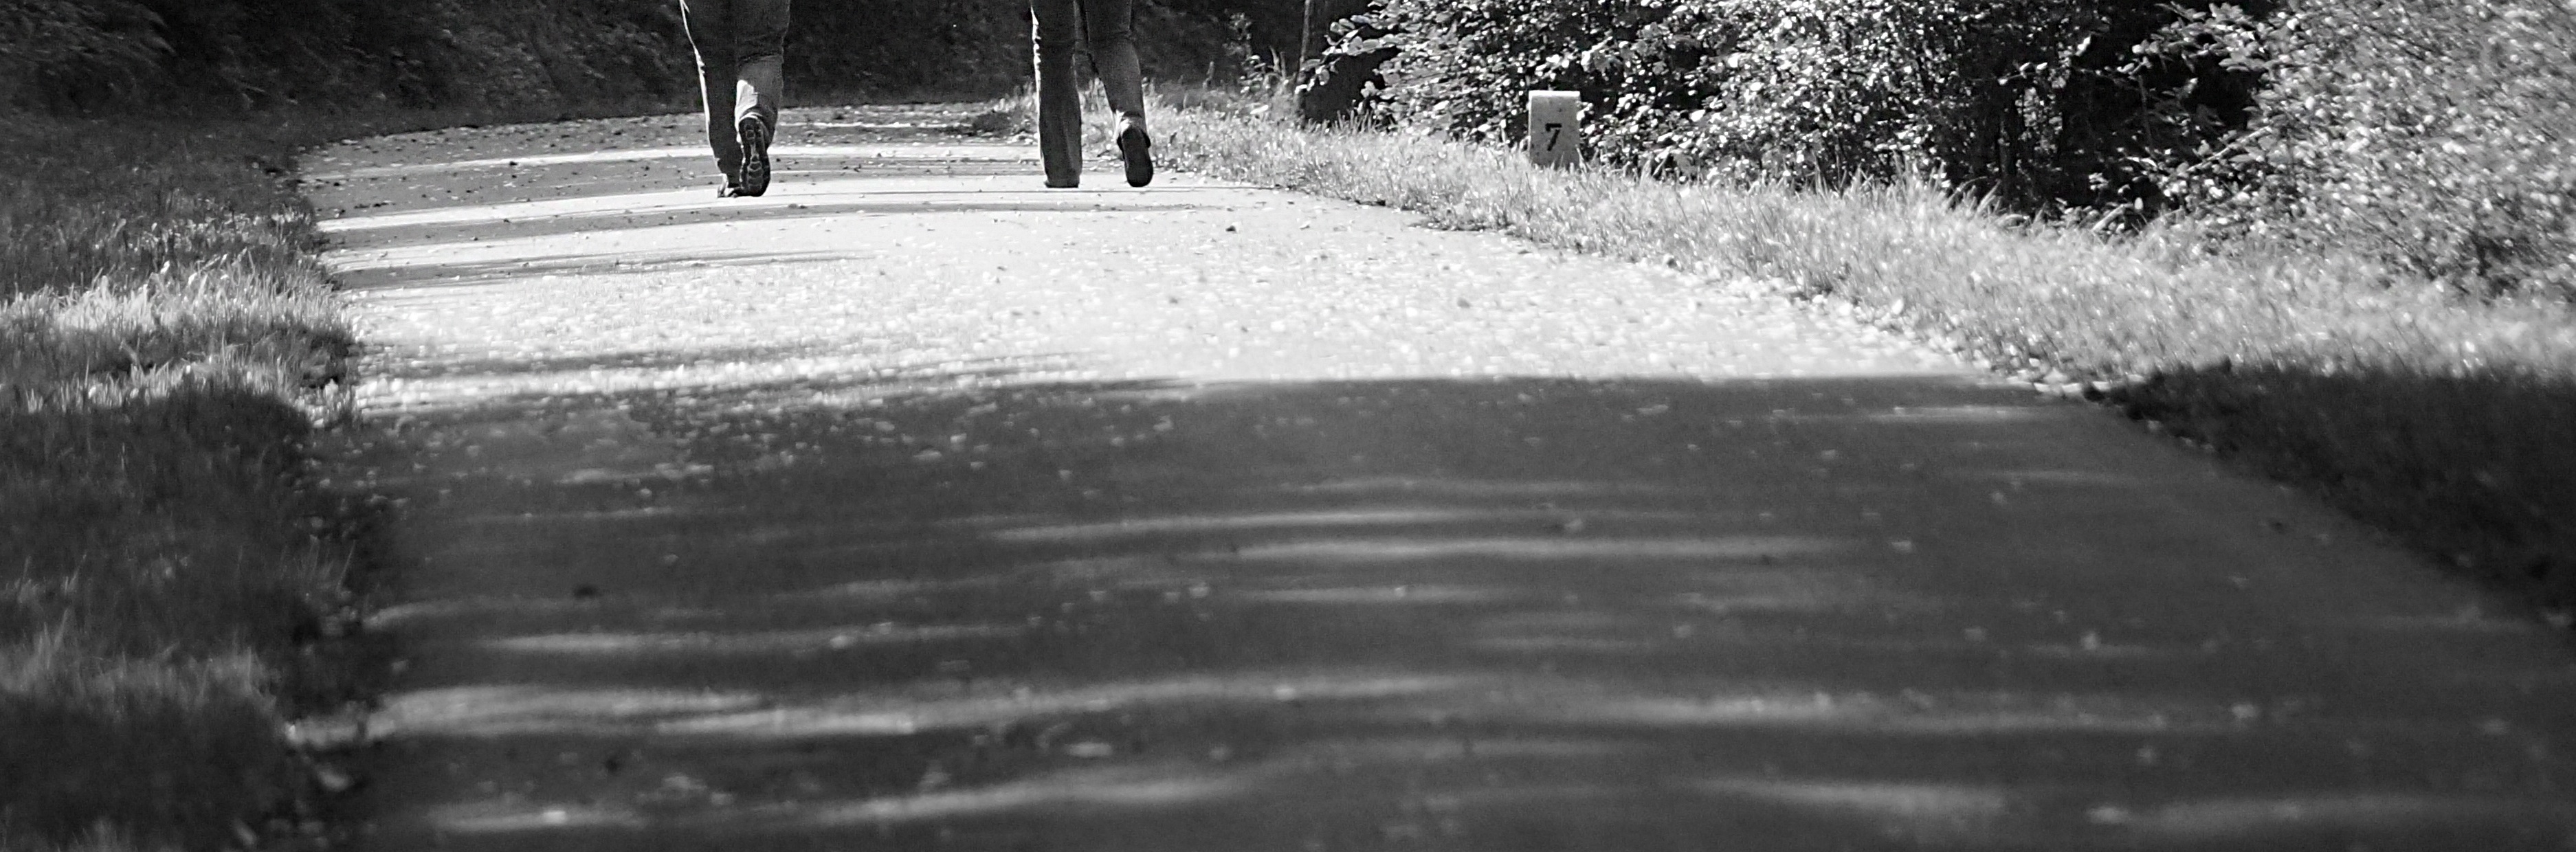
nature, outdoor, snow, winter, black and white, sun, hiking, trail, white, photography, feet, run, asphalt, walk, distance, weather, shadow, holiday, human, grayscale, black, monochrome, leisure, spiritual, hiking shoes, background, sw, away, active, freezing, go for a walk, monochrome photography, miller's joy, sunday stroll